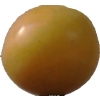
Label: cherry_wax